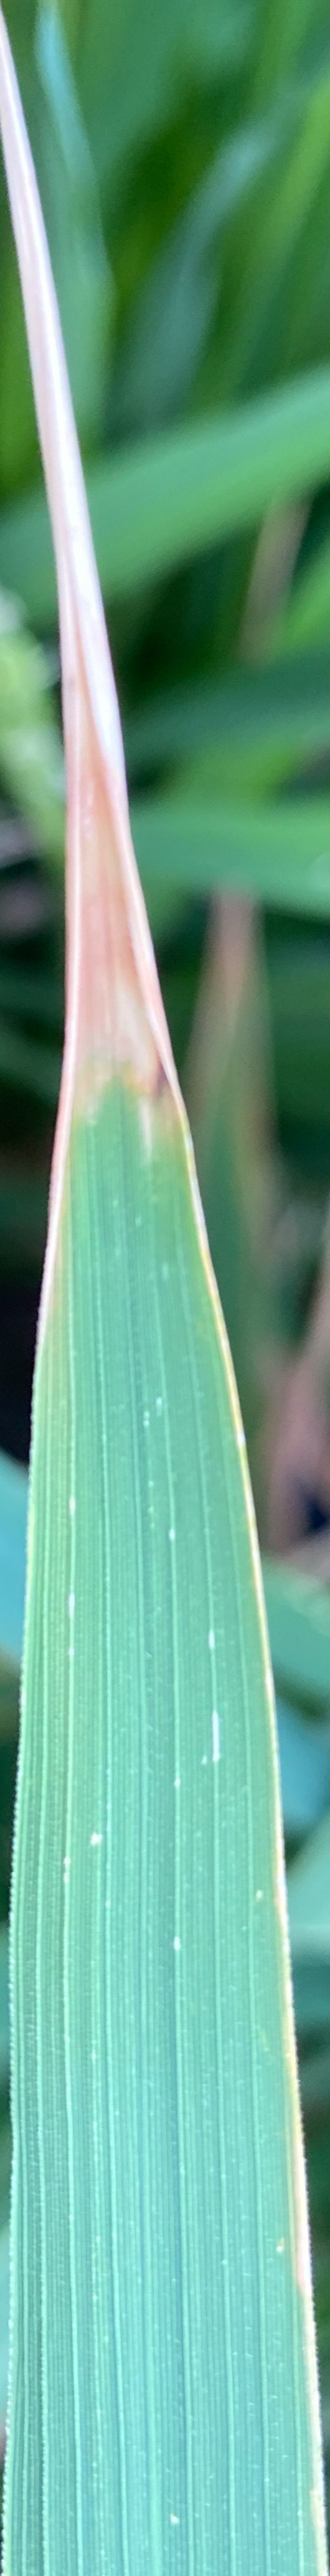
Nhãn: P